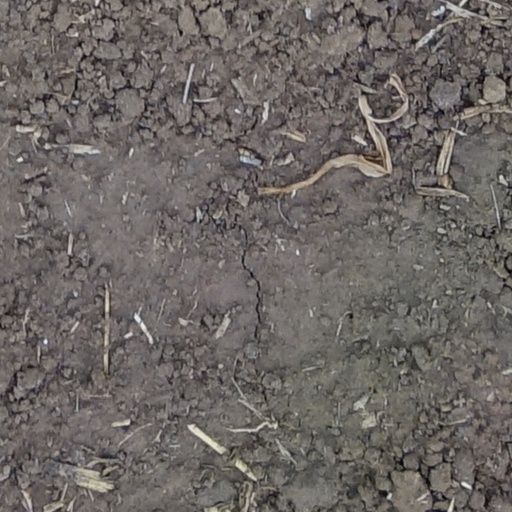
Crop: wheat